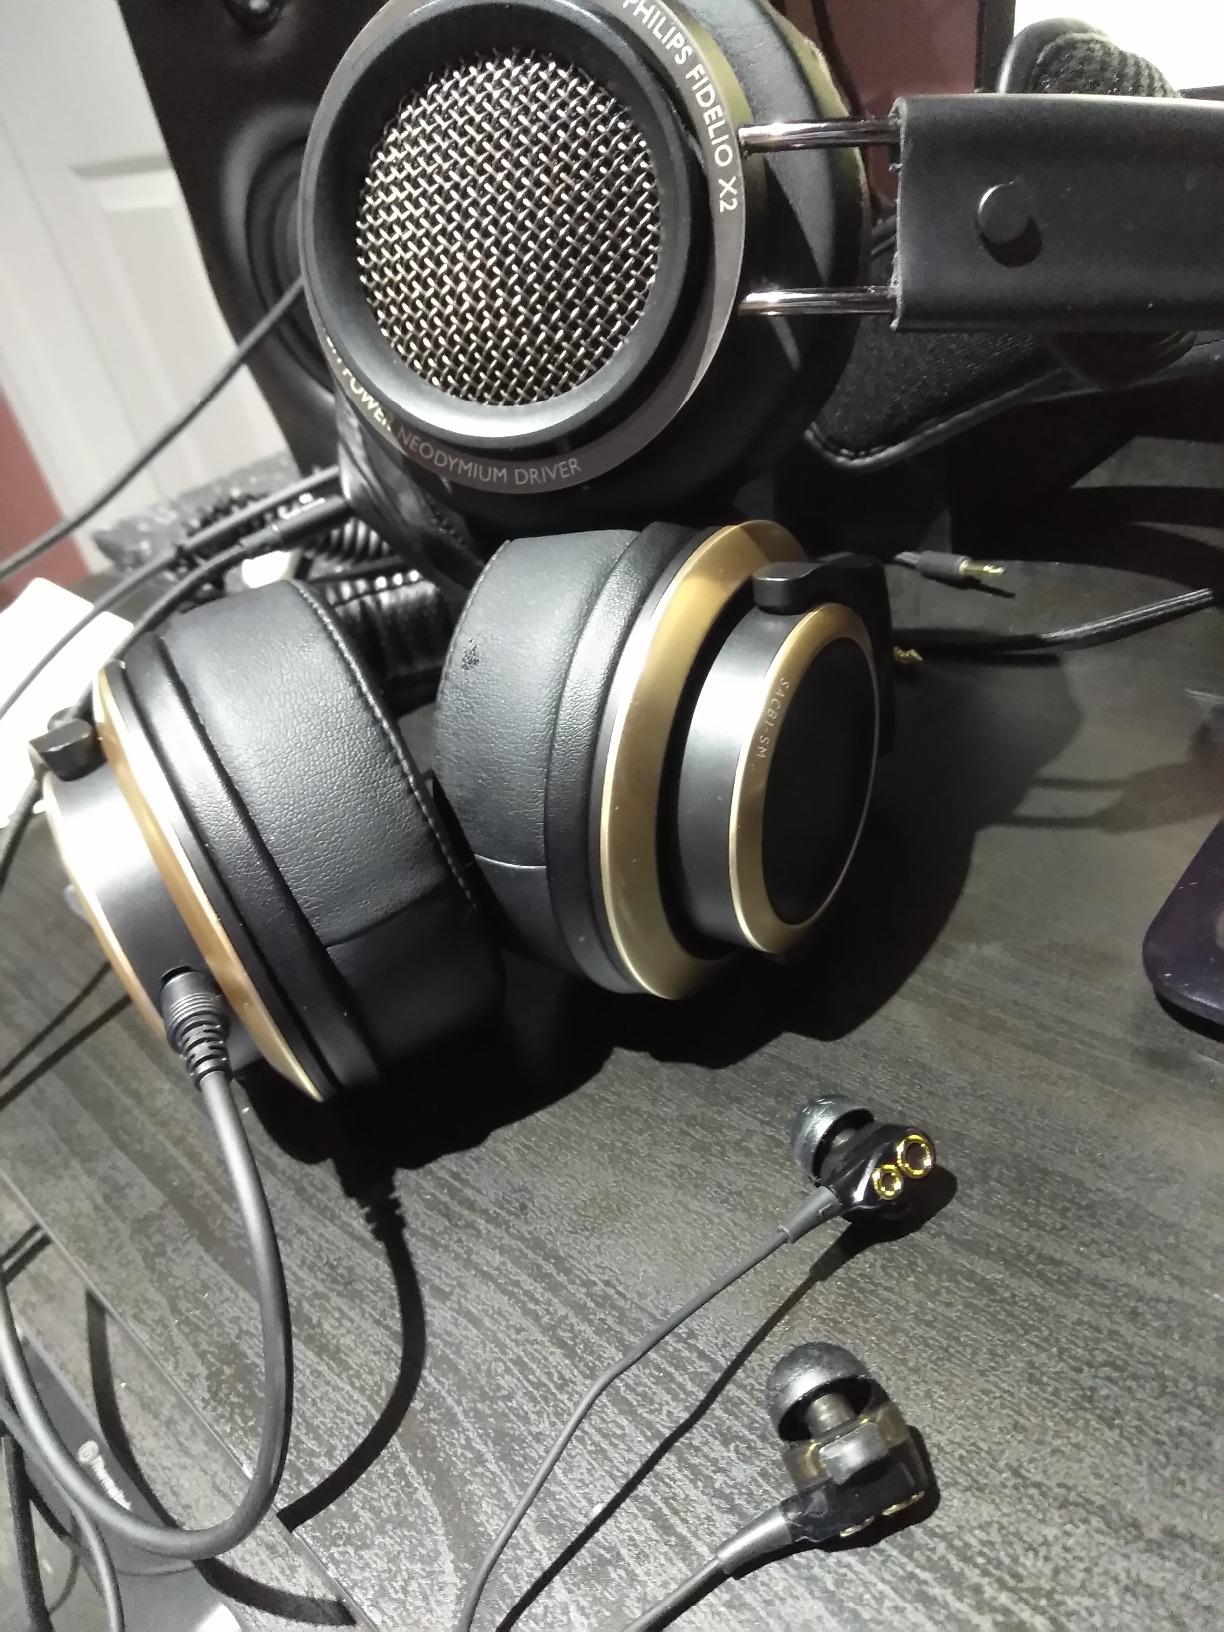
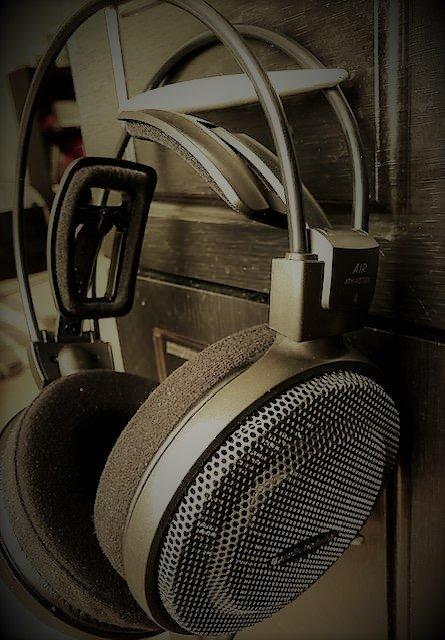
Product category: headphones
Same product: no